Ganting Grand Mosque

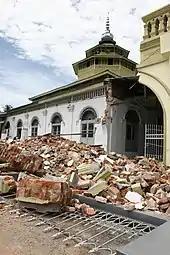
Some of the destruction caused to the mosque after the 2009 Sumatra earthquakes

On 10 April 2005 an aftershock measuring 6.7 on the Richter scale struck the west coast of Sumatra two weeks after a larger earthquake struck Nias. This caused cracks to the columns supporting the mosque's roof. Three years later, the Ganting Grand Mosque was one of 608 places of worship severely damaged when another large earthquake struck the area on 30 September 2009. The earthquake collapsed part of the mosque's façade and caused severe structural damage to the interior columns; as a result, the community feared that the mosque would collapse. Before renovations were completed in 2010, prayers had to be held in the yard. In 2011 the Ganting Grand Mosque was listed as one of Indonesia's 100 most beautiful mosques in a book compiled by Andalan Media. The only other mosque from West Sumatra included was Raya Bayur Mosque, Agam Regency.